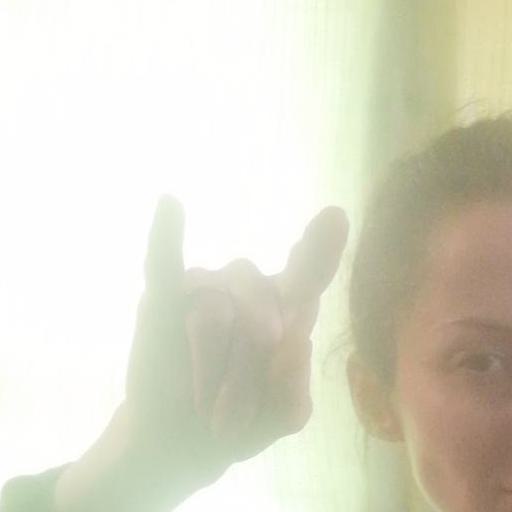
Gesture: rock